William Herschel

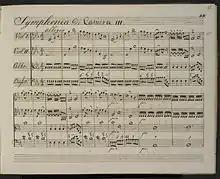
Original manuscript of Symphony No. 15 in E-flat major (1762)

He was head of the Durham Militia band from 1760 to 1761. Herschel moved to Sunderland in 1761; Charles Avison engaged him as the first violin and soloist for his Newcastle orchestra, where he played for one season. In "Sunderland in the County of Durh: apprill 20th 1761" he wrote his Symphony No. 8 in C Minor. He visited the home of Sir Ralph Milbanke at Halnaby Hall near Darlington in 1760, where he wrote two symphonies, as well as giving performances himself.